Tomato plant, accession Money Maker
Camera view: vertical (180 deg); turntable rotation: 240 degrees
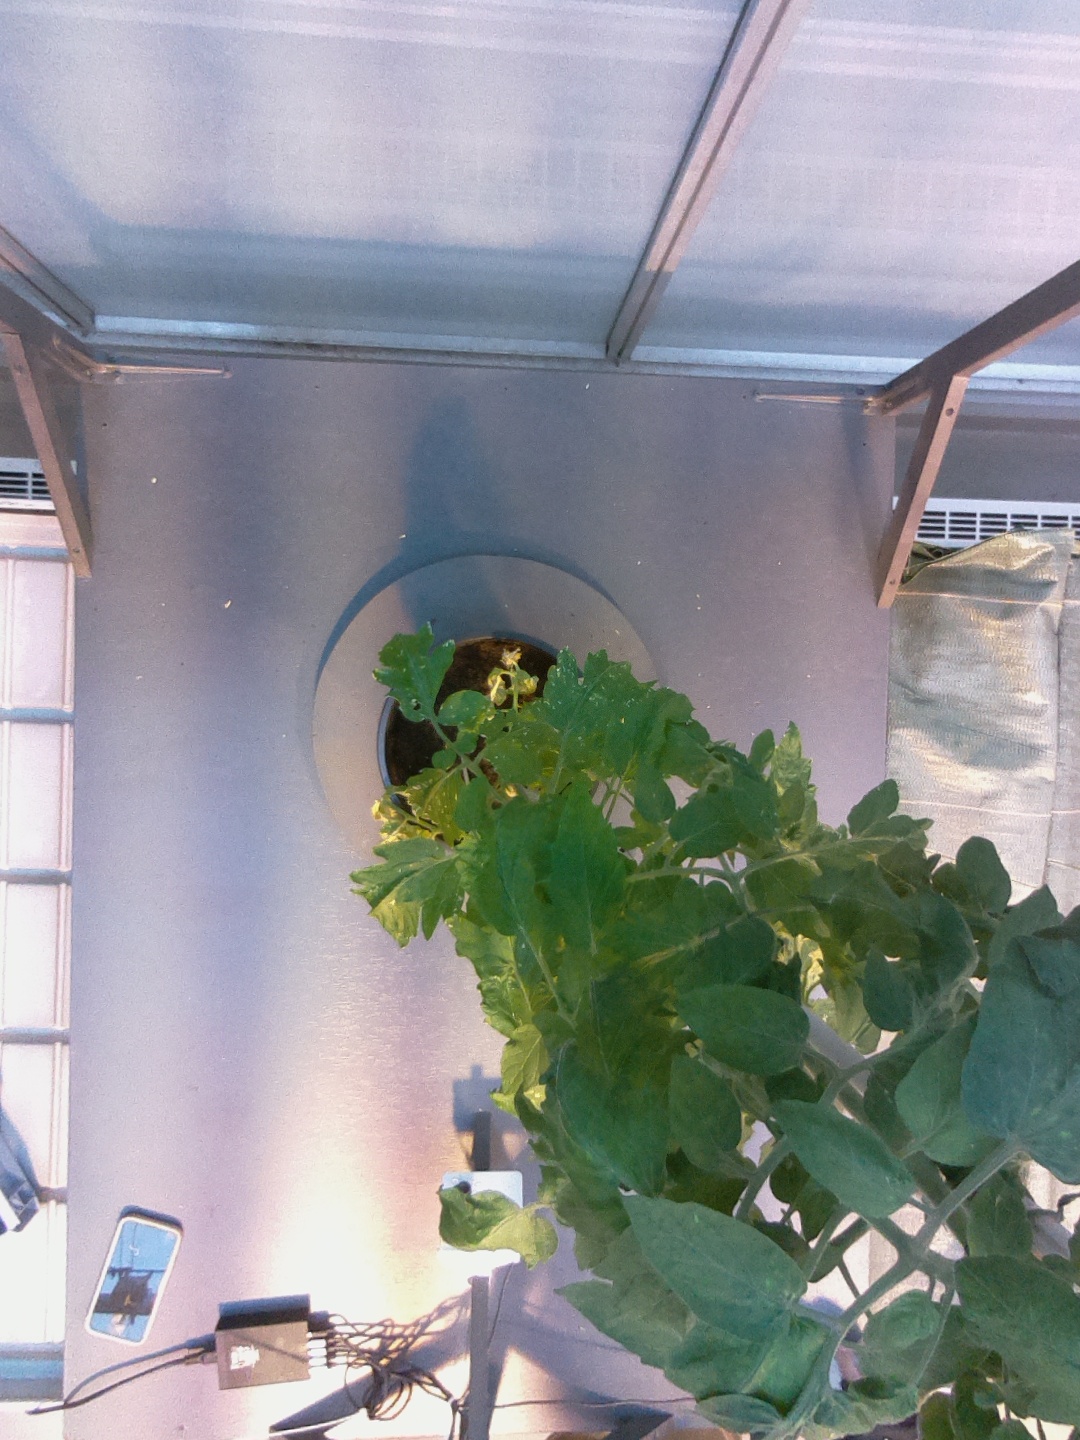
BBCH growth stage 70: Fruits at the main stem or branches visibles